Gary Donaldson

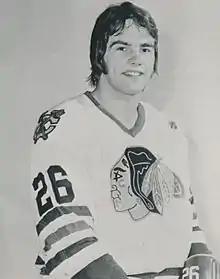
Donaldson in 1973

Robert Gary Donaldson (born July 15, 1952) is a Canadian former professional ice hockey player. He played one game for the Chicago Black Hawks of the National Hockey League and 5 games for the WHA's Houston Aeros between 1973 and 1977. The rest of his career, which lasted from 19872 to 1977, was spent in the minor leagues. His one NHL game was on December 5, 1973 against the Detroit Red Wings